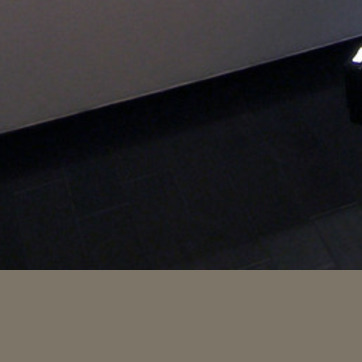
Material: wood